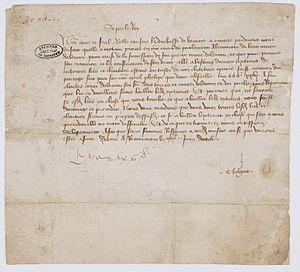
Lettre de Charles VII ordonnant au garde du Trésor des chartes de rechercher les pièces relatives à la succession de Pierre II comte d'Alençon